Jeane Freeman

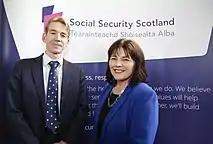
Freeman played a role in setting up Social Security Scotland as a junior minister.

In November 2014, when the SNP voted in favour of allowing non-members to stand as their candidates in the general elections, Nicola Sturgeon named Freeman as an example of the sort of person that might be chosen by a constituency branch. In August 2015, Freeman was selected to be the SNP candidate for the Carrick, Cumnock and Doon Valley constituency in the 2016 Scottish elections.